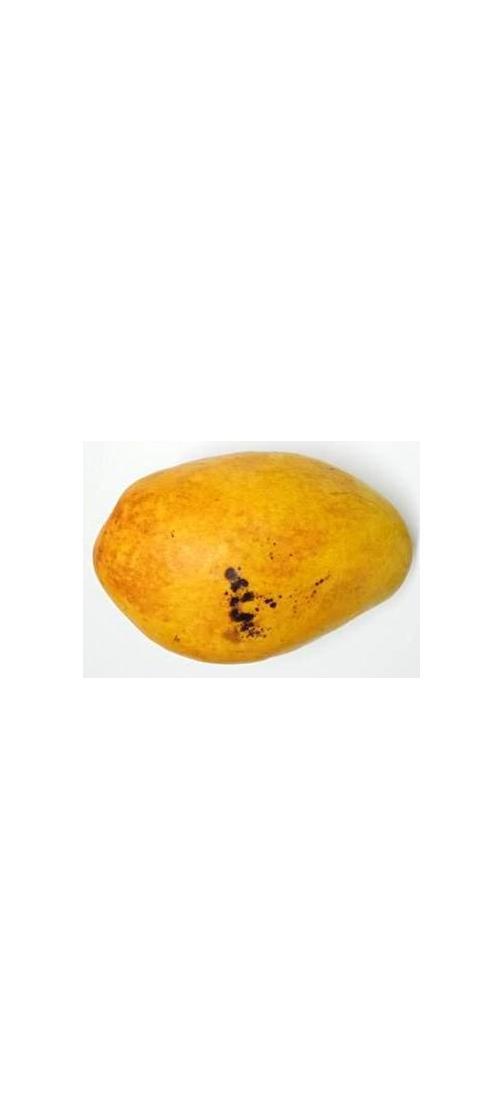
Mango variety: Bari-11